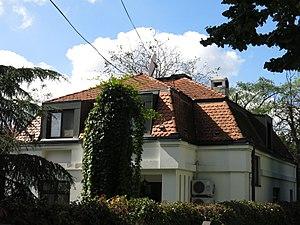
Cet article recense les monuments culturels du district de la Ville de Belgrade en Serbie.
Isidora Sekulić était une poétesse et une écrivaine serbe. Elle a été membre de l'Académie serbe des sciences et des arts.
La maison d'Isidora Sekulić est située à Belgrade, la capitale de la Serbie, dans la municipalité urbaine de Savski venac. Construite dans l'entre-deux-guerres, elle est inscrite sur la liste des biens culturels de la Ville de Belgrade.